North Korean cult of personality

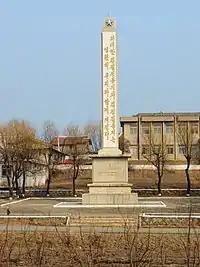
One of the many Towers of Eternal Life

By 1992, according to Victor Cha, there had been nearly 40,000 statues of Kim Il Sung erected throughout the country, and with his death in 1994 the government began erecting 3,200 obelisks, called "Towers of Eternal Life", in every town and city. These obelisks espouse the virtues of the "Great Marshal" and, like the other monuments, citizens (and tourists) are required to present flowers and other tokens of respect to the statues during certain holidays and when they visit them. A 2018 review of satellite imagery revealed the existence of no fewer than 11,200 outside monuments and murals.